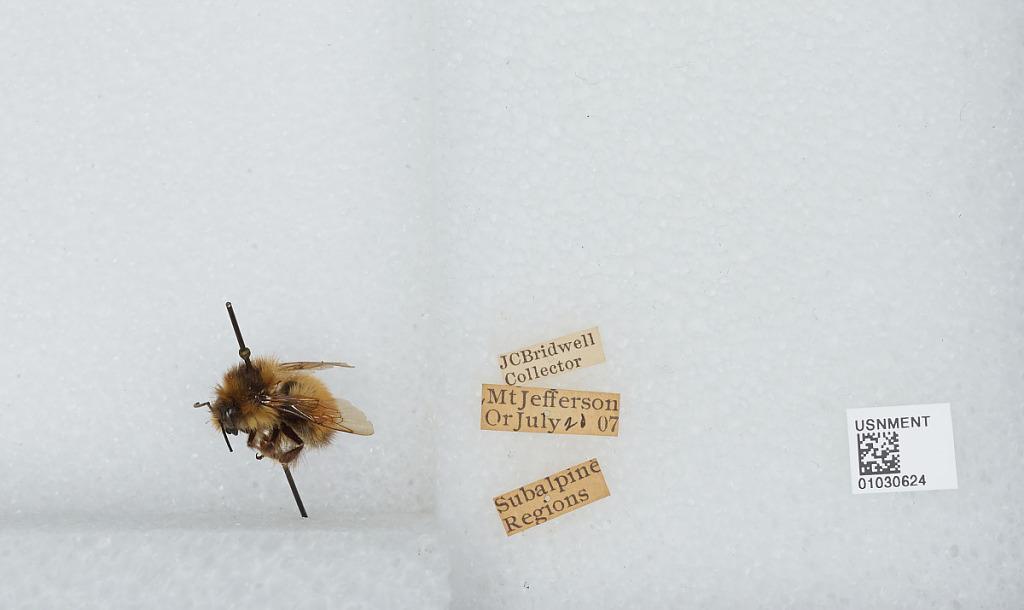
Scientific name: Bombus (Pyrobombus) melanopygus Nylander
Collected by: J. Bridwell
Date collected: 1907-7-20
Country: United States
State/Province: Oregon
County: Linn
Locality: Mount Jefferson, Subalpine Regions
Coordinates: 44.6742, -121.799